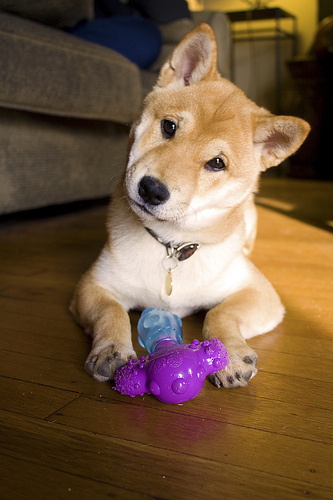
Animal: dog
Breed: shiba_inu